List of Billboard Latin Pop Airplay number ones of 1994 and 1995

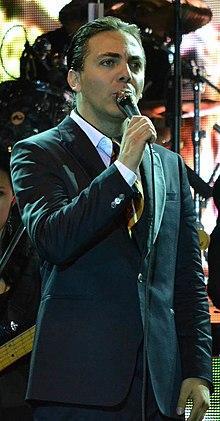
Man with black-dyed hair is wearing a tuxedo and holding a microphone on his right hand

In October 1994, "Billboard" magazine established Latin Pop Airplay, a chart that ranks the top-performing songs played on Latin pop radio stations in the United States based on weekly airplay data compiled by Nielsen's Broadcast Data Systems (BDS). It is a subchart of Hot Latin Songs, which lists the best-performing Spanish-language songs in the country. According to "Billboard", "Latin pop" refers to pop music sung in Spanish. Five songs topped the chart in 1994 while 16 tracks did the same in 1995. Until November 5, 1994, BDS ran tests charts which only listed the number one song of the week on "Billboard"s electronic database.